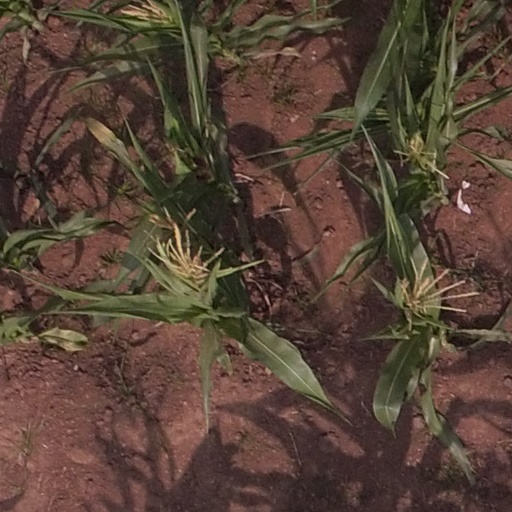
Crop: maize; corn